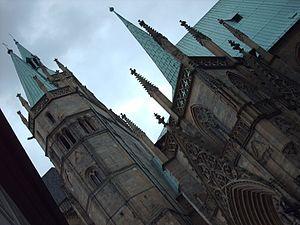
Erfurt, les flèches gotiques de la Cathédrale